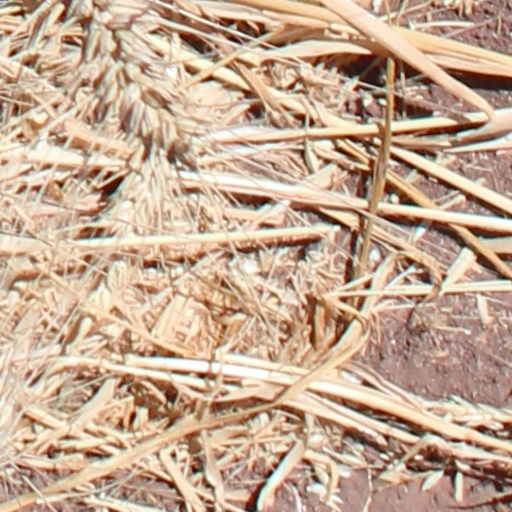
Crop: wheat